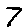
Label: 7